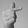
ASL letter: T